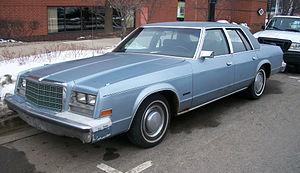
La Newport était un nom utilisé par Chrysler à la fois pour une désignation de carrosserie à toit rigide et pour un modèle entre 1961 et 1981. Chrysler a utilisé pour la première fois le nom Newport sur une voiture de salon de 1940, dont cinq véhicules ont été produits.